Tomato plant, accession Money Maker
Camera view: bottom (45 deg); turntable rotation: 300 degrees
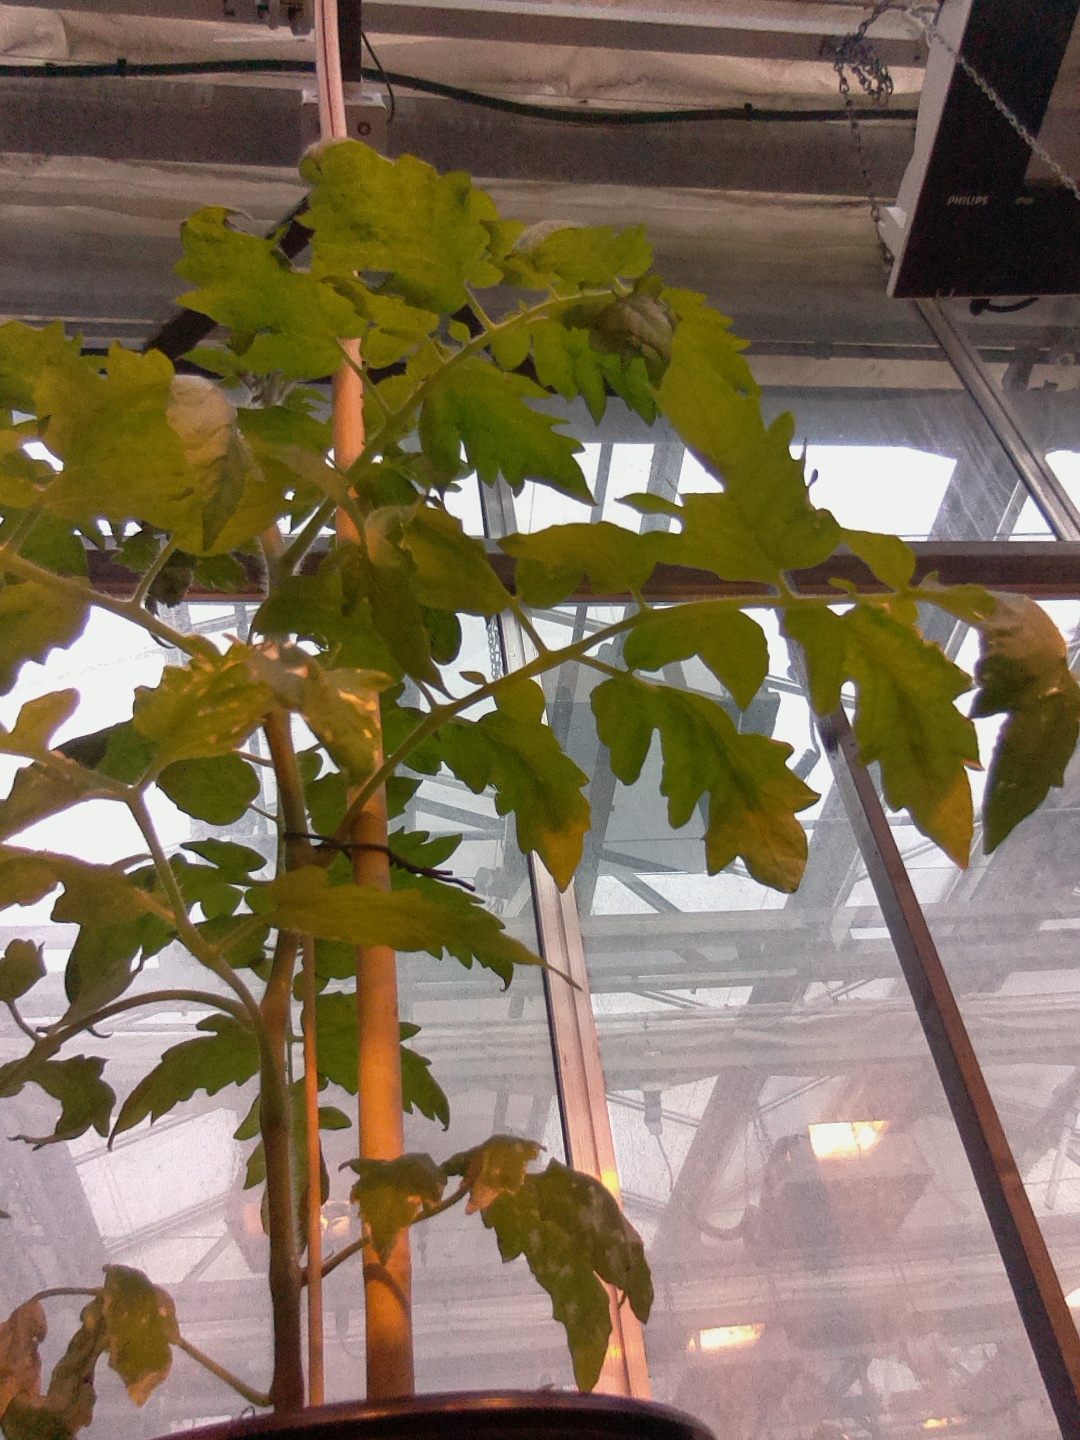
BBCH growth stage 52: 2 inflorescences visible